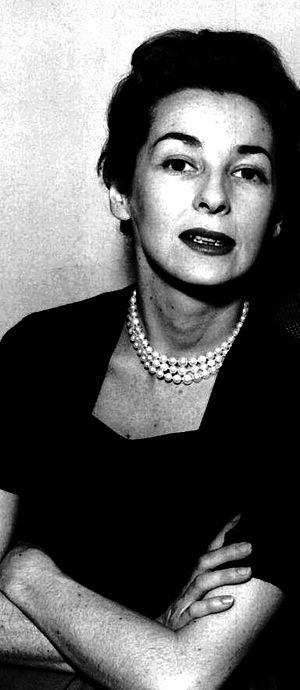
Felicia Cohn Montealegre est une actrice chilienne de théâtre et de télévision née à San José, Costa Rica. De 1951 jusqu'à sa mort, elle est mariée au compositeur et chef d'orchestre américain Leonard Bernstein.